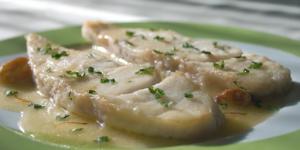
mero al vino